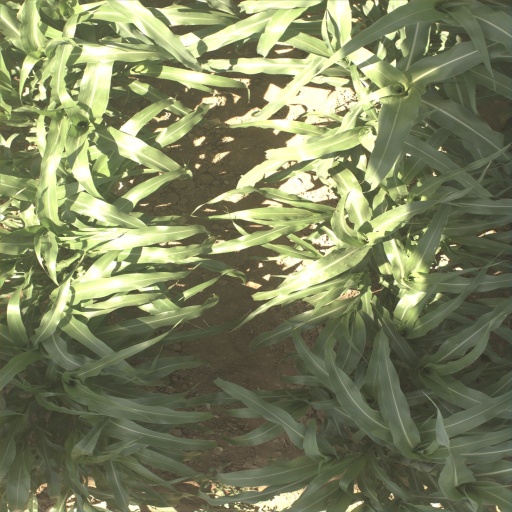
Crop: sorghum